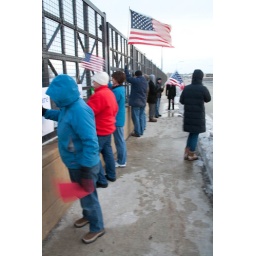
Protesting on 16th street bridge in Milwaukee.